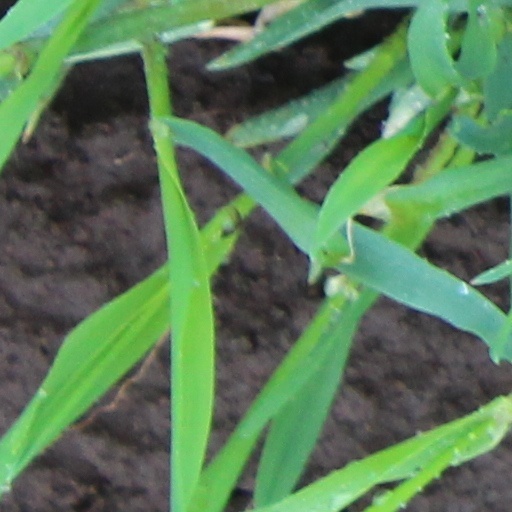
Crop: wheat